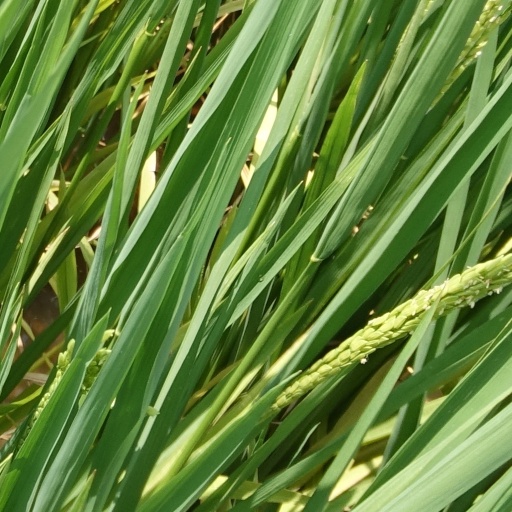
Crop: rice